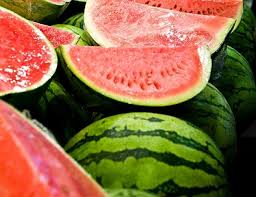
Label: Watermelon